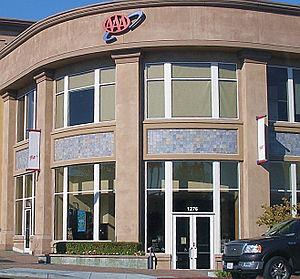
L'Association américaine des automobilistes est une association à but non lucratif représentant les automobilistes, mais est aussi un groupe de pression et d'organisation de services. Le siège social est situé à Heathrow, en Floride.